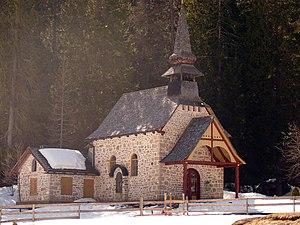
Le lac de Braies est un petit lac alpin situé dans le val de Braies à 1 496 m d'altitude, dans la municipalité de Braies, à environ 97 kilomètres de Bolzano.
Braies est une commune italienne d'environ 650 habitants située dans la province autonome de Bolzano dans la région du Trentin-Haut-Adige dans le nord-est de l'Italie. La commune se trouve dans le val Pusteria.